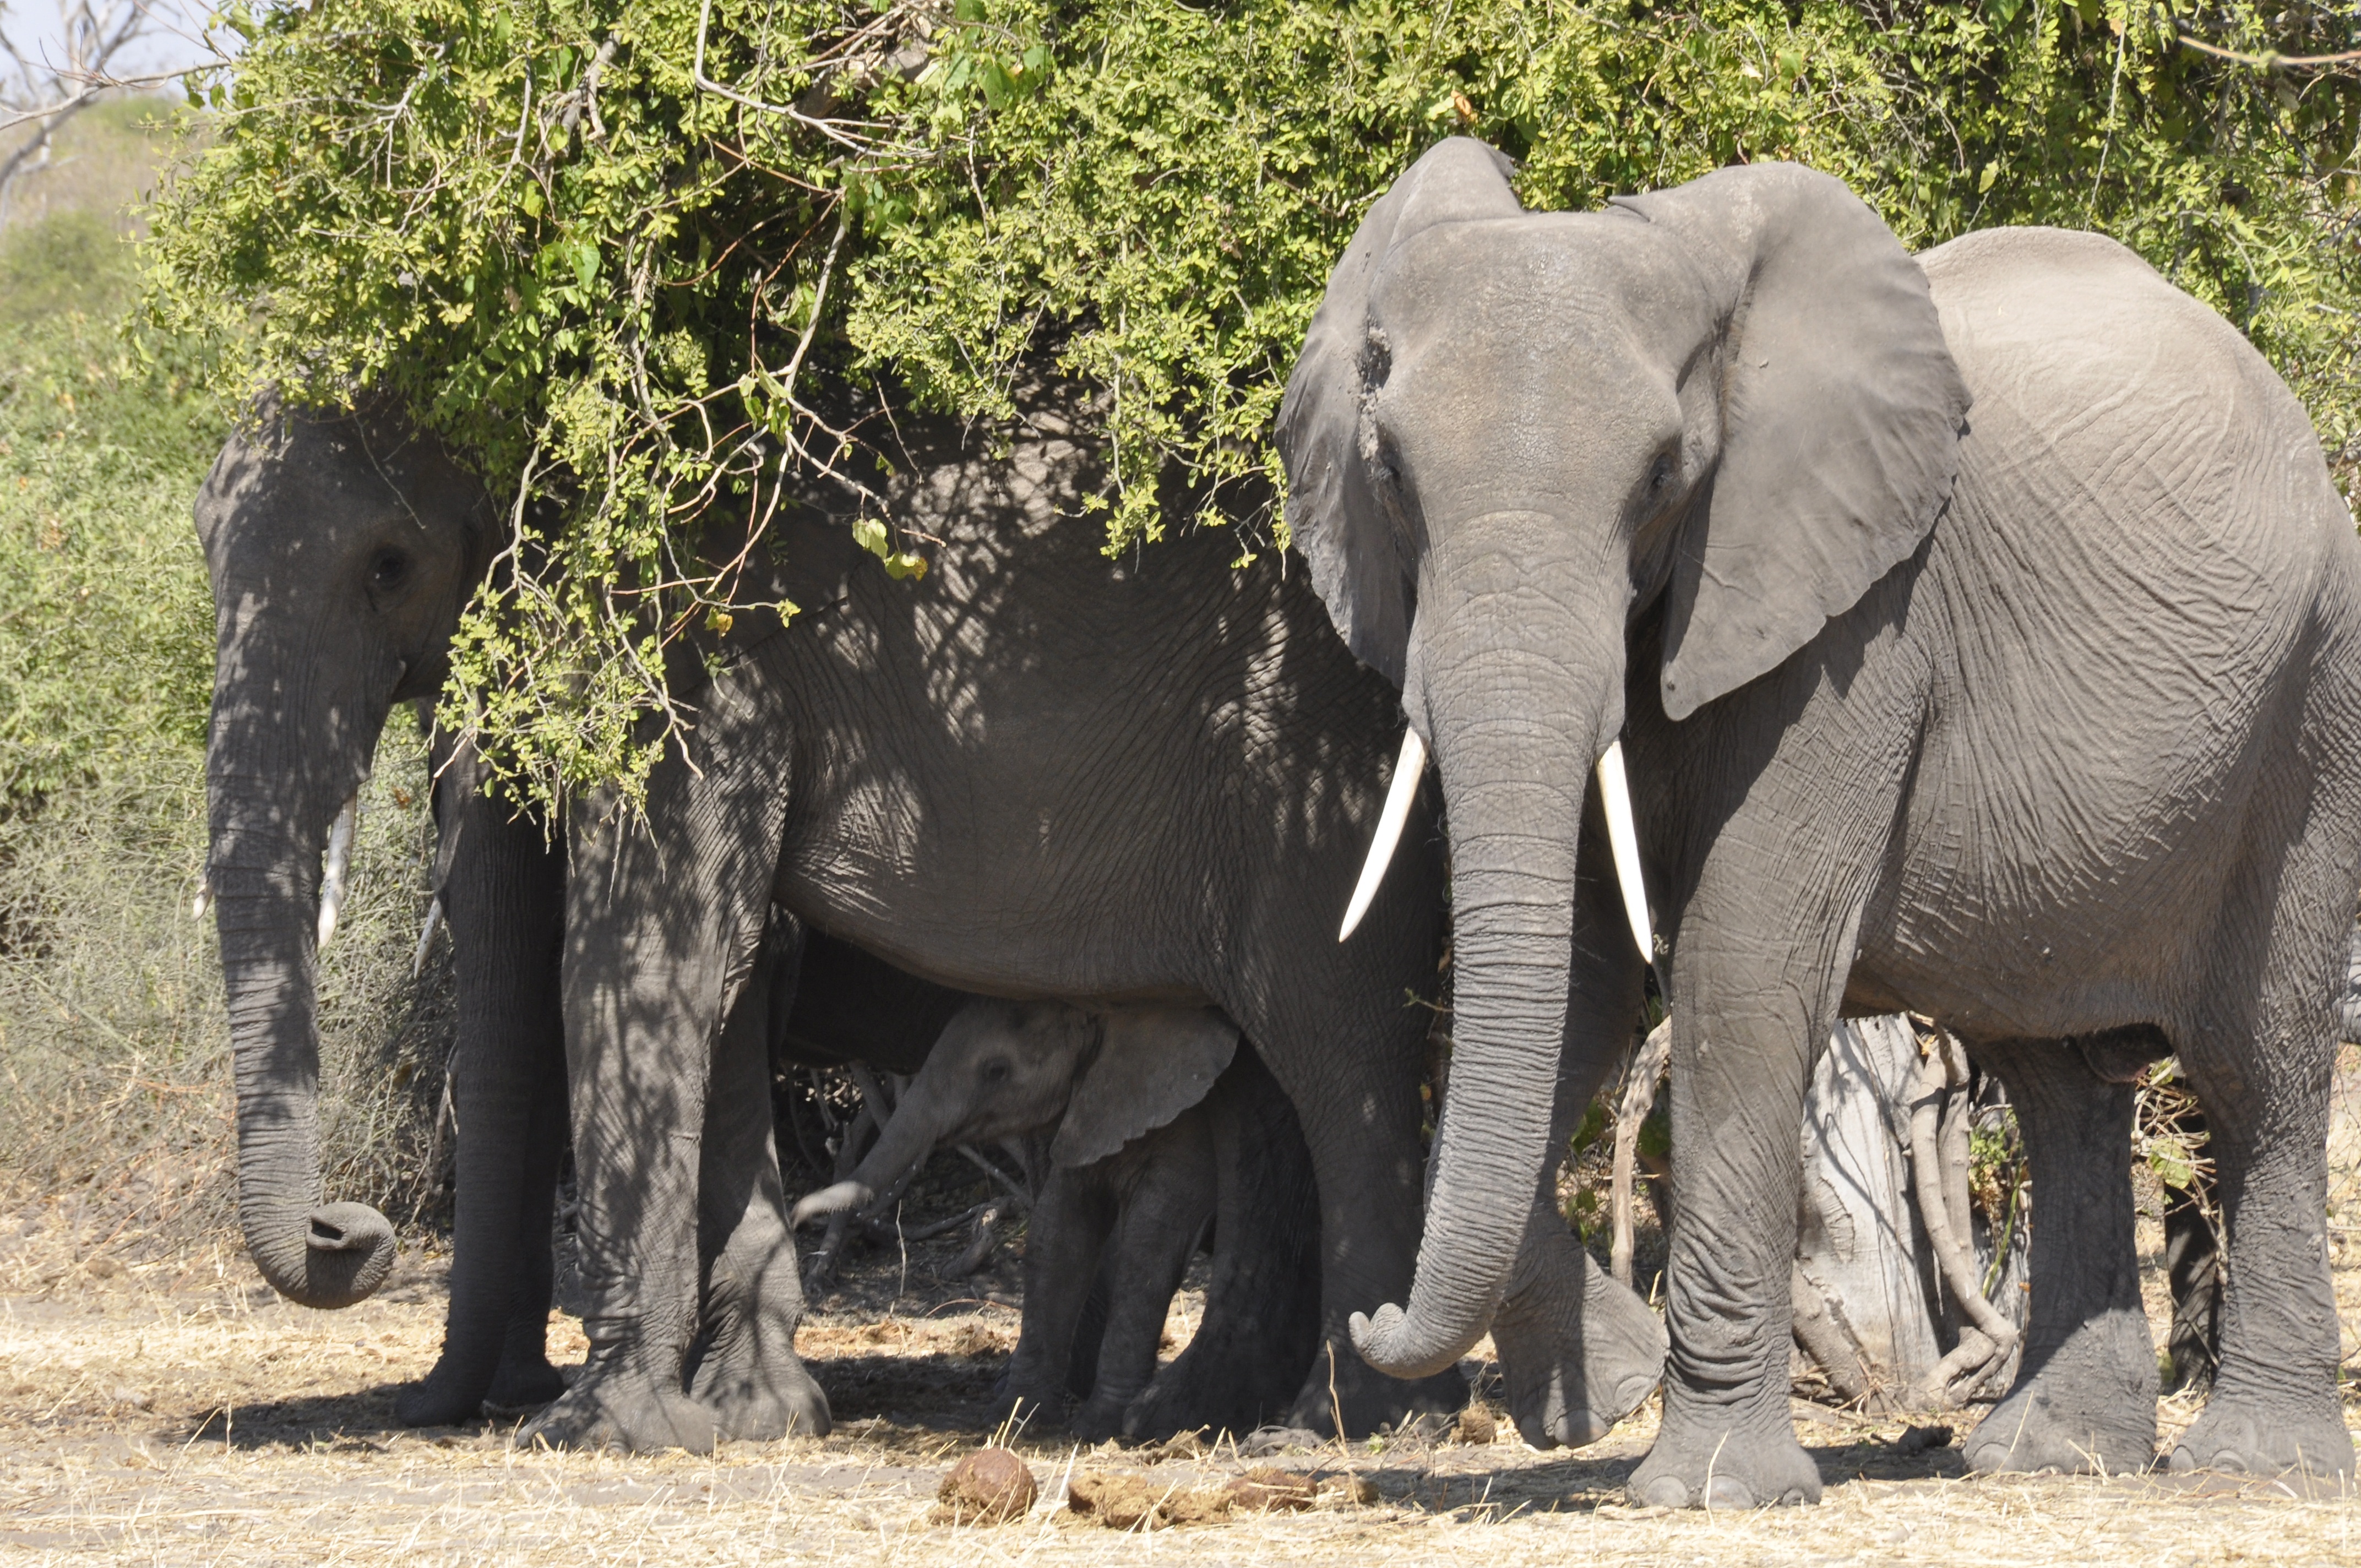
adventure, flock, wildlife, zoo, mammal, fauna, elephant, botswana, safari, indian elephant, african elephant, elephants and mammoths